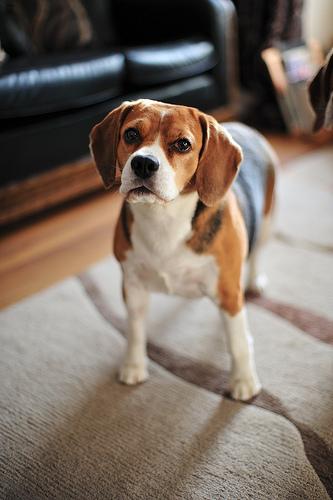
Breed: beagle